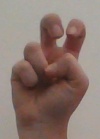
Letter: toot